Flora Gionest-Roussy

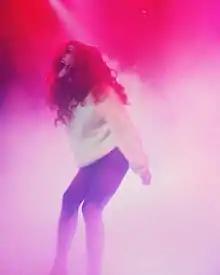
Flora Gionest-Roussy in 2016.

Flora Gionest-Roussy (known professionally as Flora Gionest) is a French Canadian actor, self-portrait photographer, singer-songwriter and drag queen.